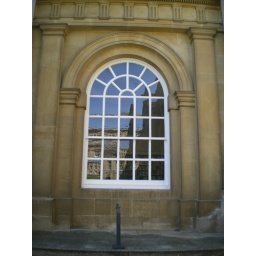
Reflections in the library window of Christchurch College